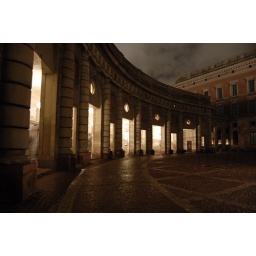
Curved wall by royal castle